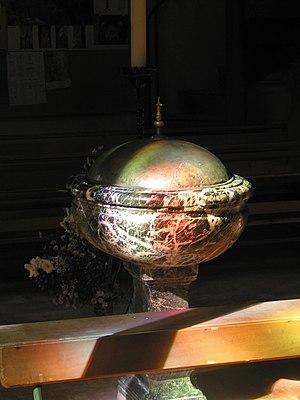
Fonds baptismaux Sainte-Suzanne
L'église Sainte-Suzanne est située à Sainte-Suzanne-et-Chammes en Mayenne. Elle appartient aujourd'hui à la communauté paroissiale de Saint-Barnabé-en-Charnie.